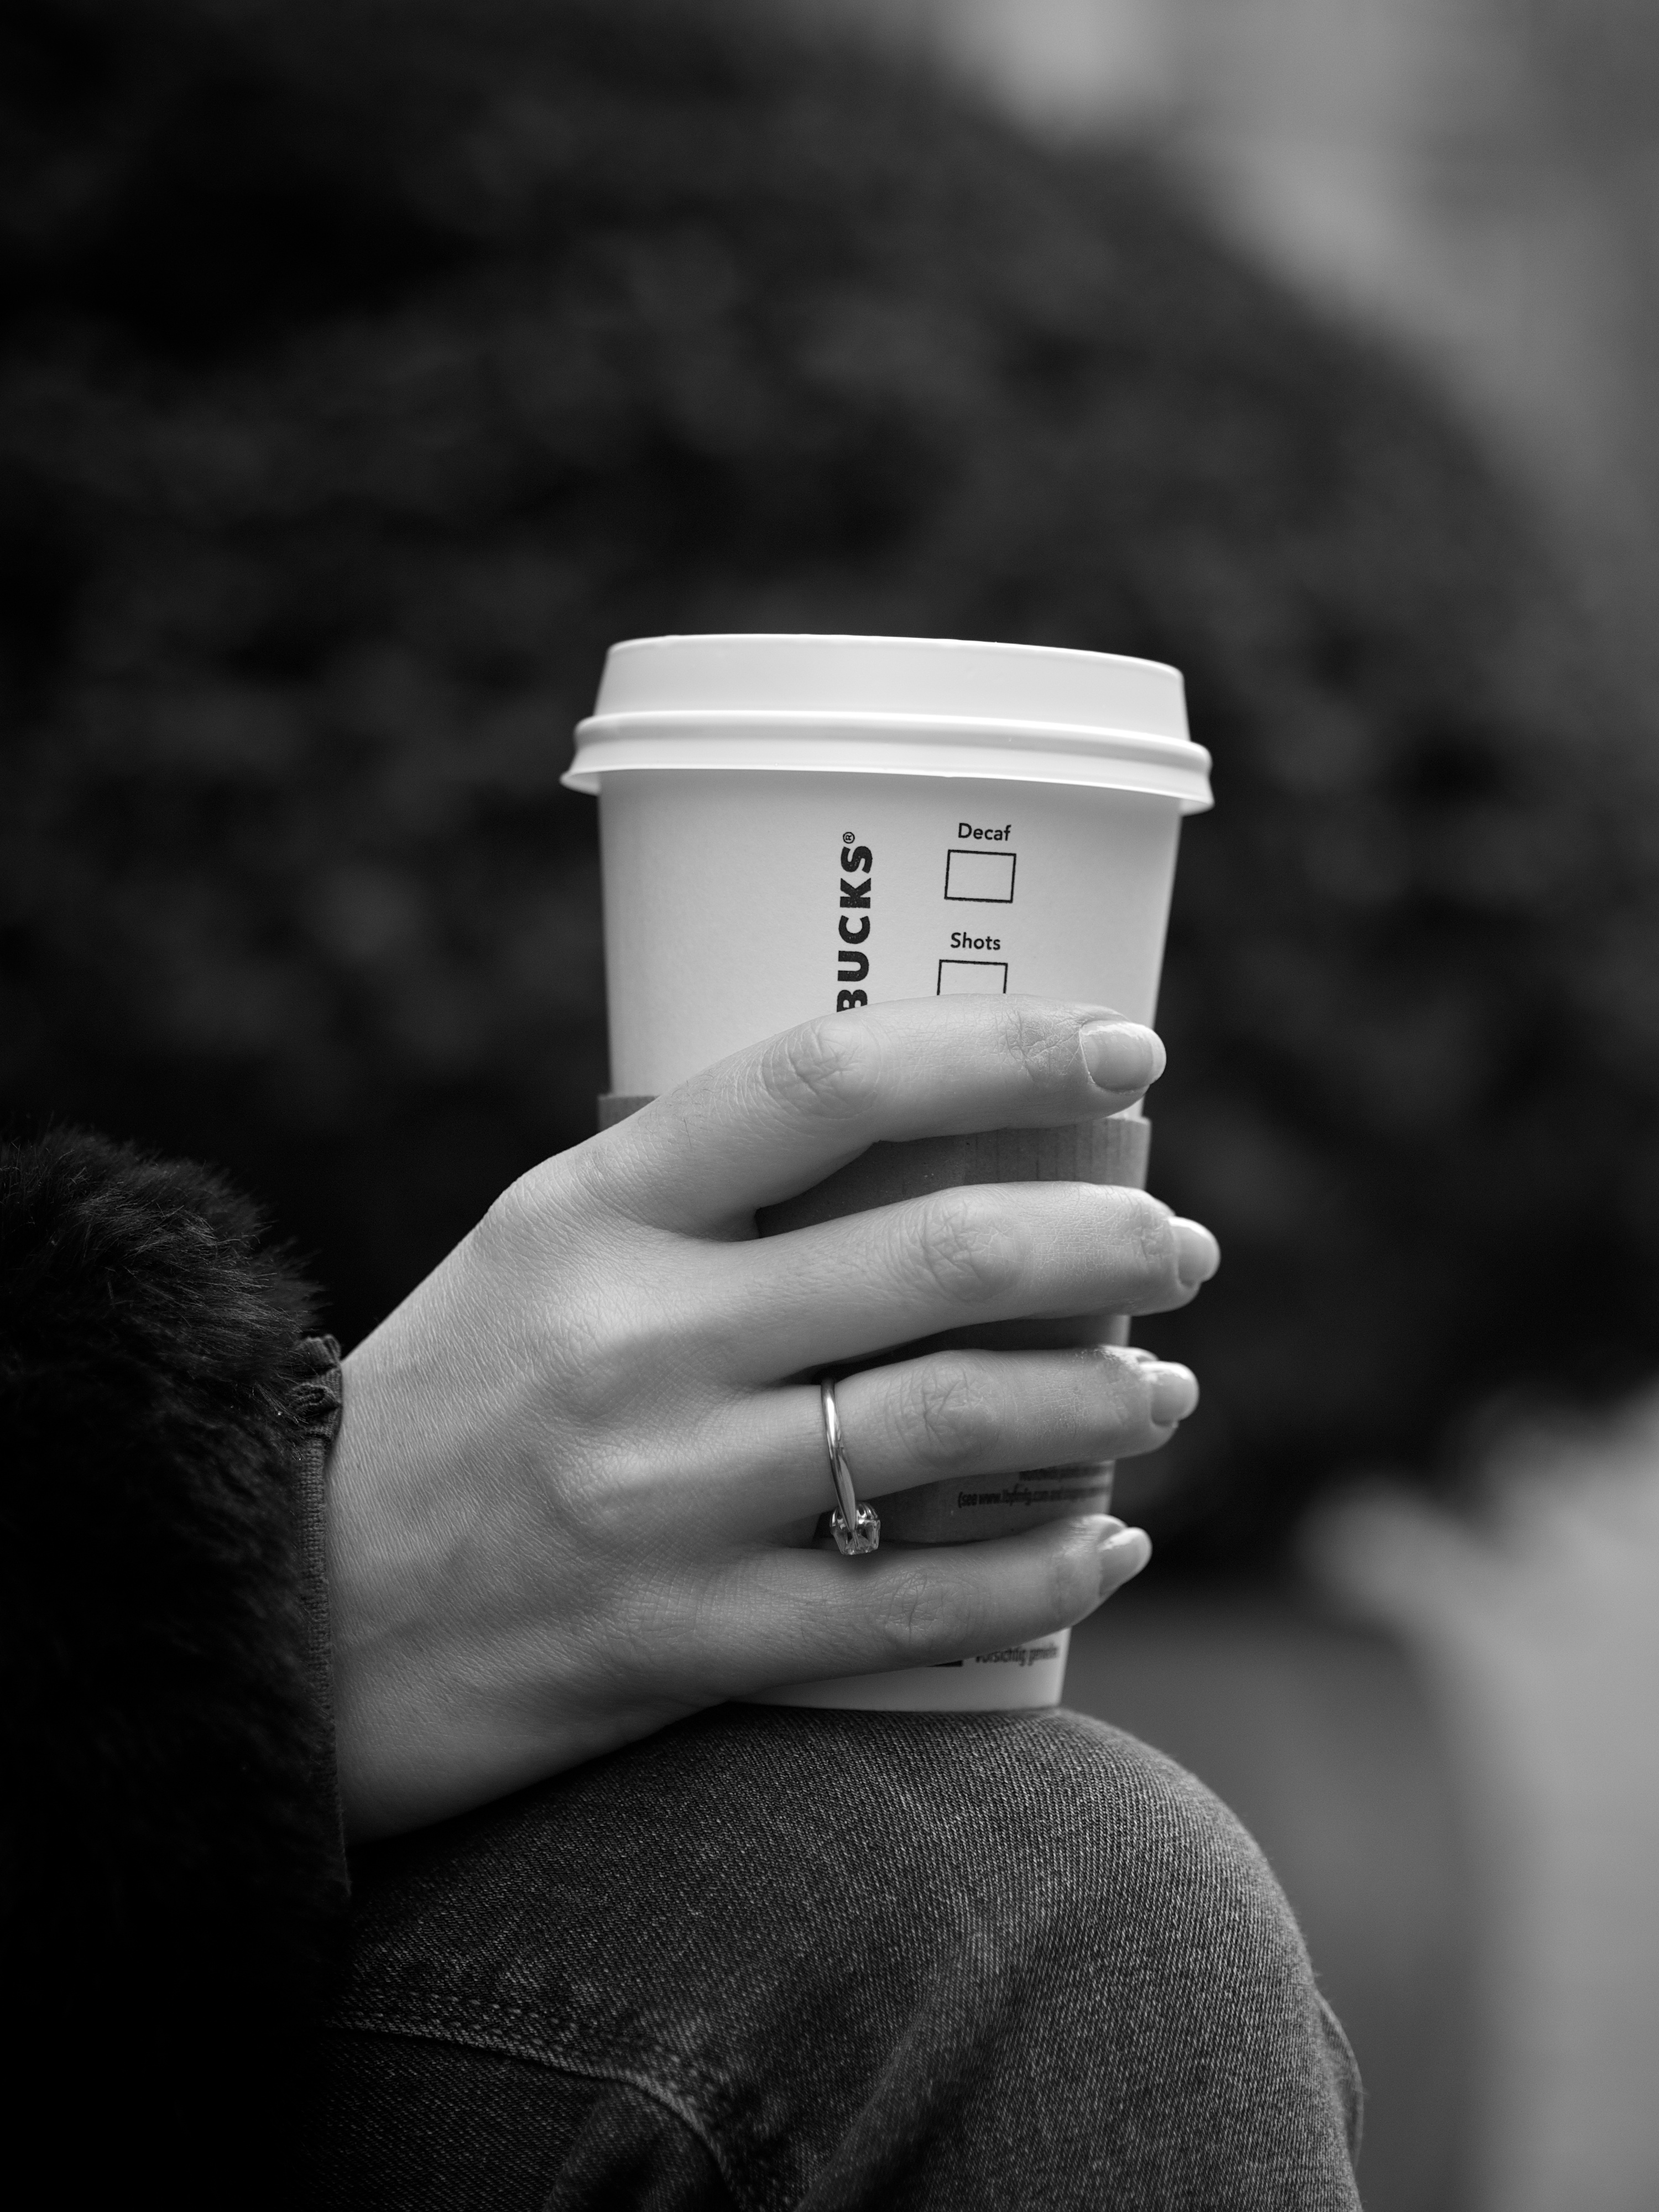
hand, black and white, white, street, photography, ebook, portrait, training, black, monochrome, close up, streetphotography, flickr, thomas, video, eye, olympus, photograph, skin, beauty, omd, organ, fuji, leica, emotion, monochrom, leuthard, hcb, thomasleuthard, sense, monochrome photography